Paavo Nurmi

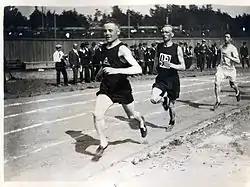
Nurmi at the 1920 Olympic trials

In the army, Nurmi quickly impressed in the athletic competitions: While others marched, Nurmi ran the whole distances with a rifle on his shoulder and a backpack full of sand. Nurmi's stubbornness caused him difficulties with his non-commissioned officers, but he was favoured by the superior officers, despite his refusal to take the military oath even at the threat of a court-martial. As the unit commander Hugo Österman was a known sports aficionado, Nurmi and a few other athletes were given free time to practice. Nurmi improvised new training methods in the army barracks; he ran behind trains, holding on to the rear bumper, to stretch his stride, and used heavy iron-clad army boots to strengthen his legs. Nurmi soon began setting personal bests and got close for the Olympic selection. In March 1920, he was promoted to corporal ("alikersantti"). On 29 May 1920, he set his first national record in 3,000 m and went on to win the 1,500 m and the 5,000 m at the Olympic trials in July.